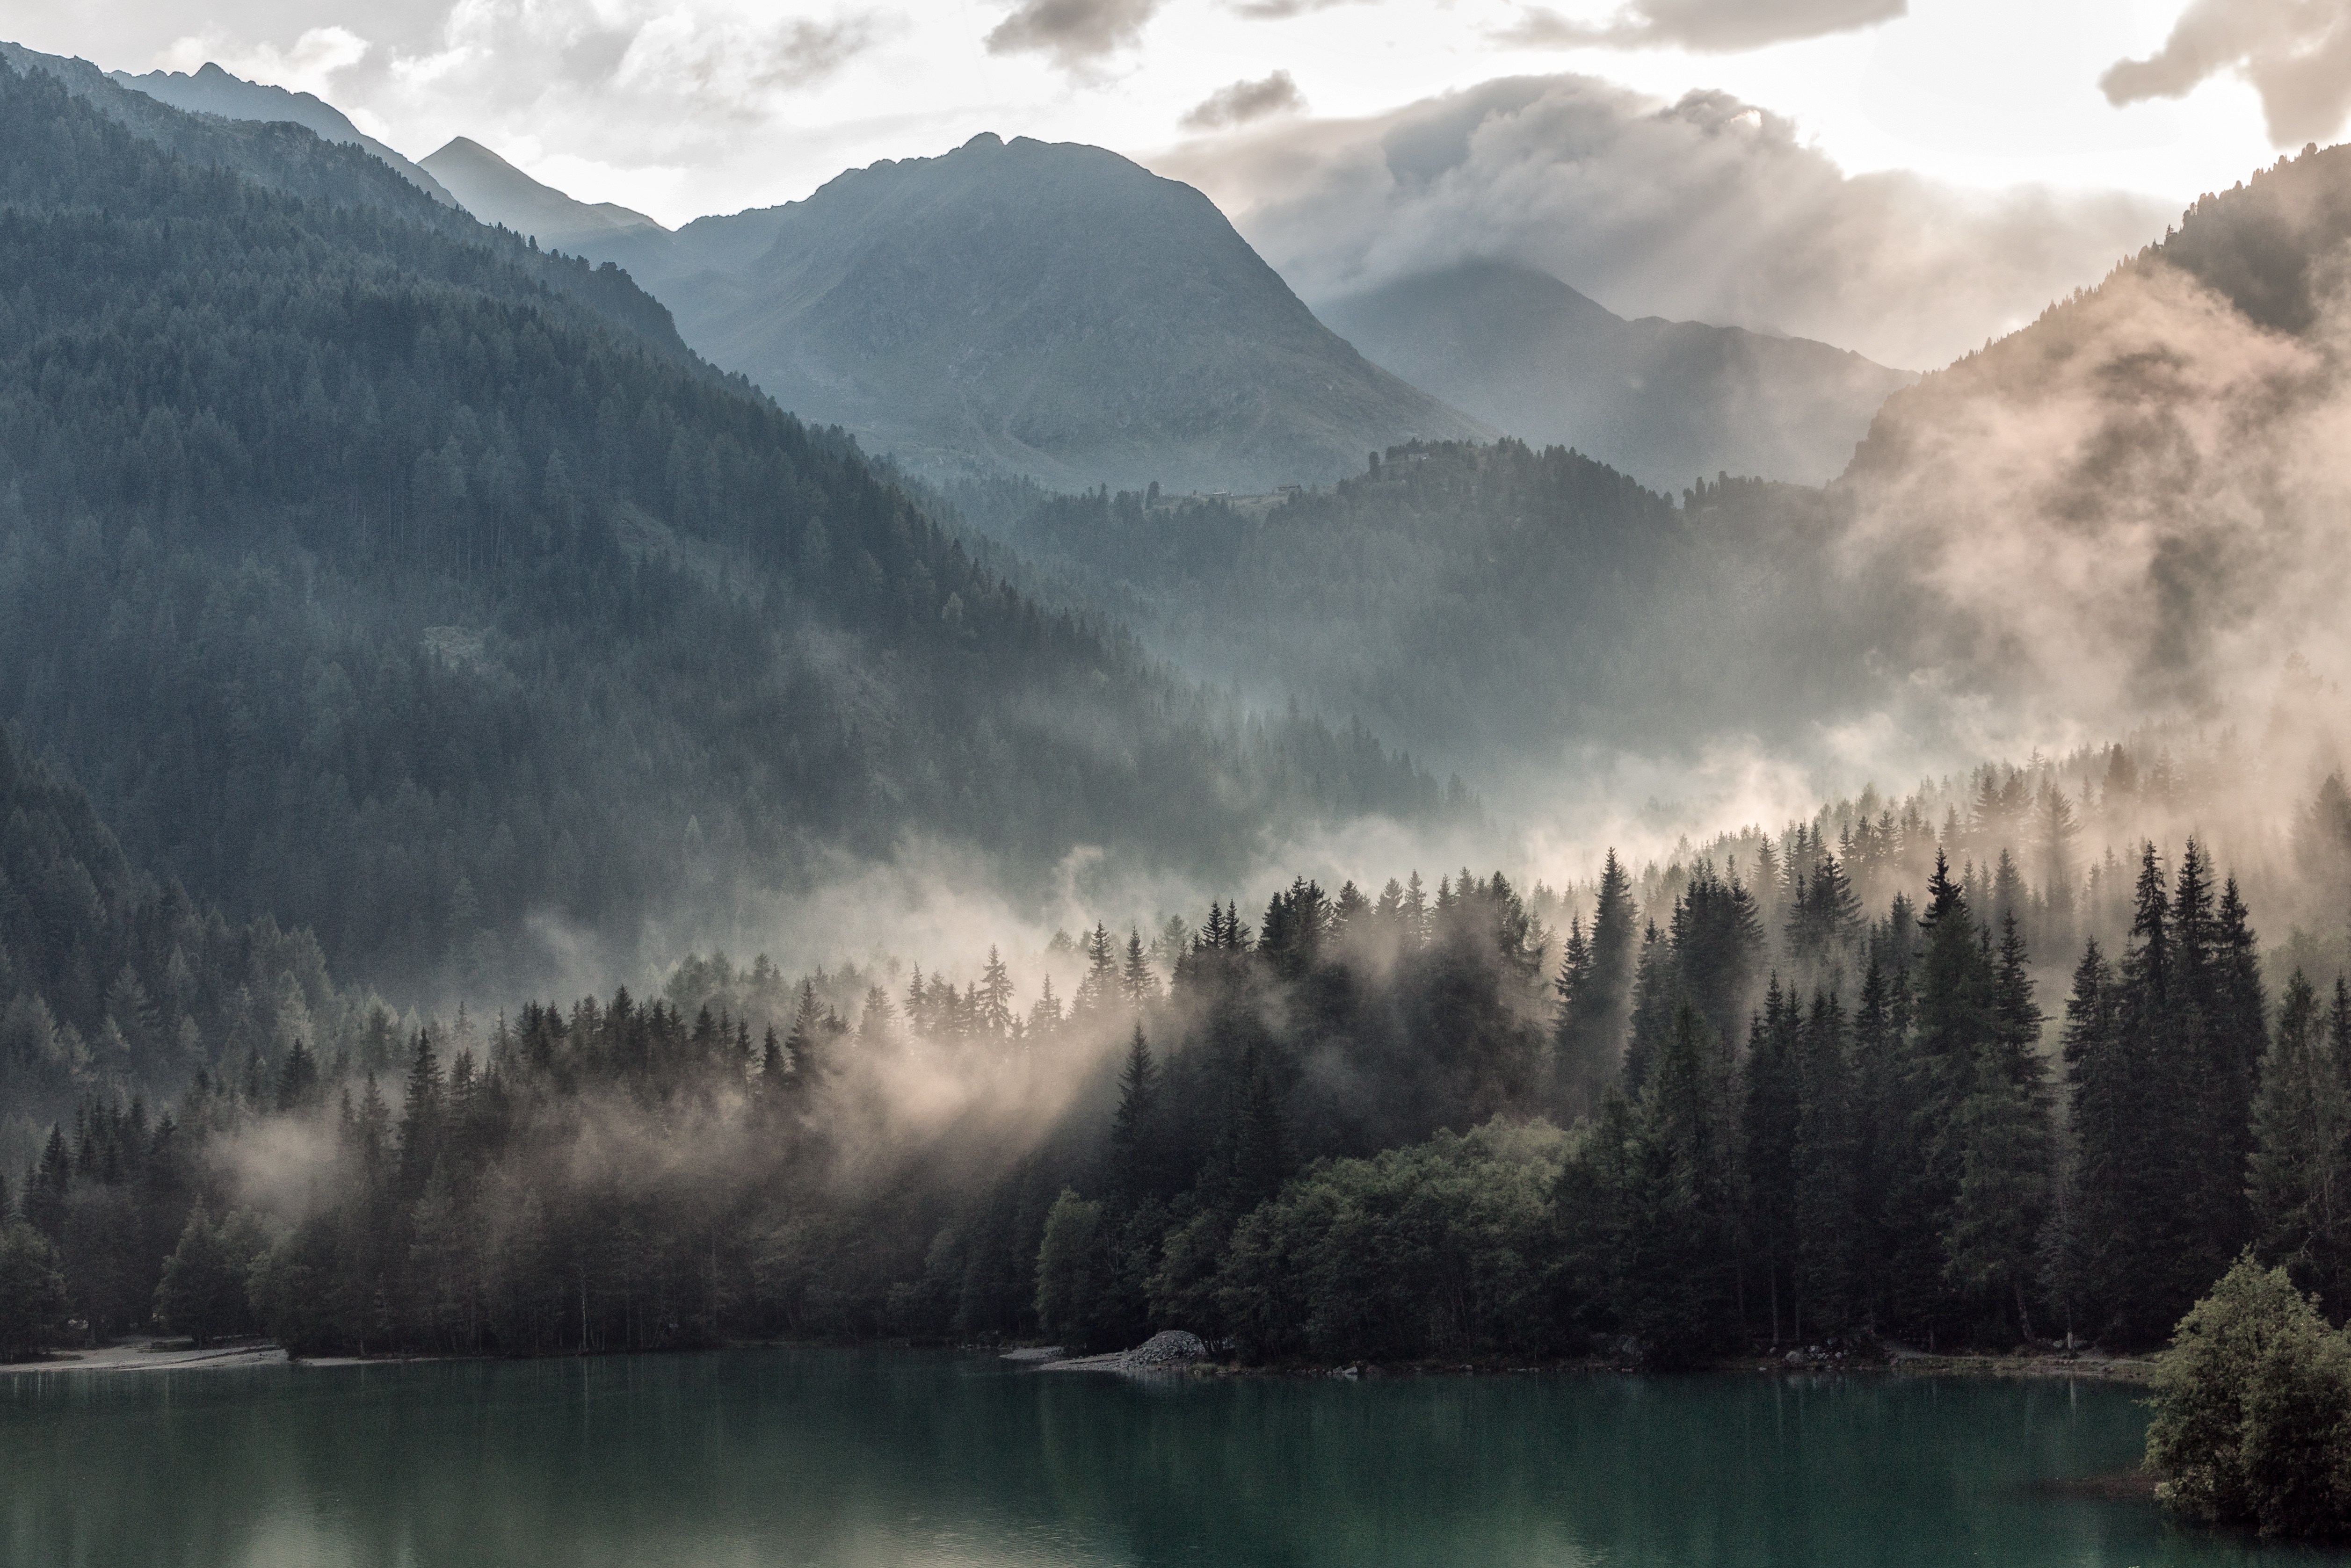
nature, natural landscape, sky, mist, atmospheric phenomenon, mountain, water, mountainous landforms, cloud, mountain range, highland, morning, lake, wilderness, atmosphere, fog, reflection, bank, alps, mount scenery, sound, tree, landscape, lake district, calm, hill station, sunlight, fjord, river, hill, tarn, fell, forest, haze, loch, watercourse, national park, massif, valley, world